WJJH

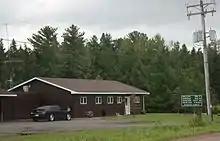
Studios

WJJH (96.7 FM) is an American radio station broadcasting a classic rock format as "Real Rock J96." Licensed to Ashland, Wisconsin, United States, the station is currently owned by Heartland Communications Group, LLC, and features programming from ABC Radio, CBS Radio and Westwood One. It serves Ashland and Bayfield counties.